Robert Adams (spiritual teacher)

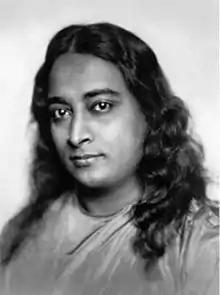
Paramahansa Yogananda

At the age of 16, Adams' first spiritual mentor was Joel S. Goldsmith, a Christian mystic from New York, whom he used to visit in Manhattan in order to listen to his sermons. Goldsmith helped Adams to better understand his enlightenment and advised him to go and see Paramahansa Yogananda. Adams did so and visited Yogananda at the Self-Realization Fellowship in Encinitas, California, where he intended to be initiated as a monk. However, after speaking to him, Yogananda felt that Adams had his own path and should go to India. He told him that his satguru was Sri Ramana Maharshi and that he should go to him as soon as possible because Ramana Maharshi's body was old and in ill-health. Sri Ramana Maharshi lived at Sri Ramanasramam at the foot of Arunachala in Tamil Nadu, South India.